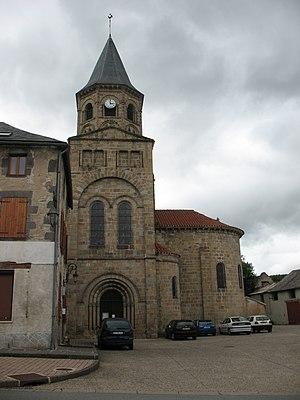
L'abbaye de Menat est une abbaye située dans le village de Menat, au cœur de la vallée de la Sioule. C'est l'une des fondations monastiques les plus anciennes d'Auvergne.